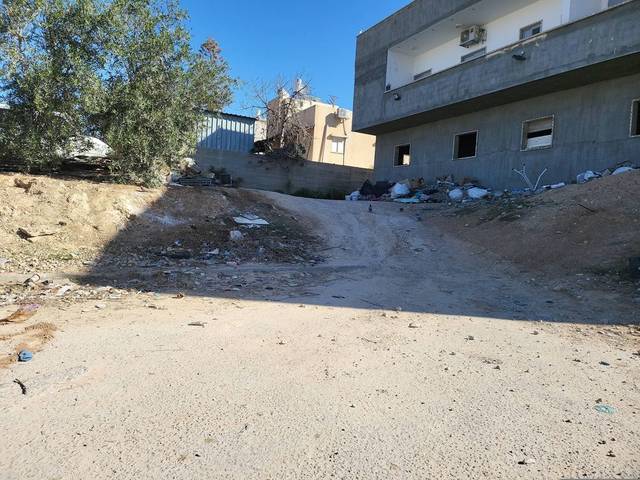
Region: Israel
Coordinates: 31.387, 34.763